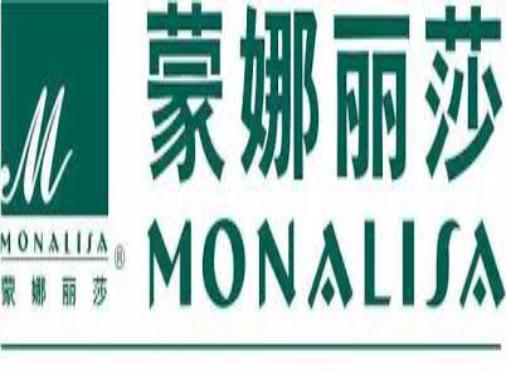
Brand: mona lisa-3
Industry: Necessities